Roman Catholic Archdiocese of Galveston–Houston

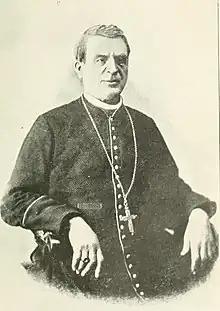
Bishop Dubuis (1922)

The second bishop of Galveston was Claude Marie Dubuis, named by Pius IX in 1862. After the end of the American Civil War in 1865, Dubuis established additional parishes, hospitals and schools in the Diocese. In 1866, cholera broke out in the diocese. Unable to persuade an American religious congregations to come to Galveston, Dubuis persuaded the Sisters of Divine Providence from Saint-Jean-de-Bassel in France to come instead.